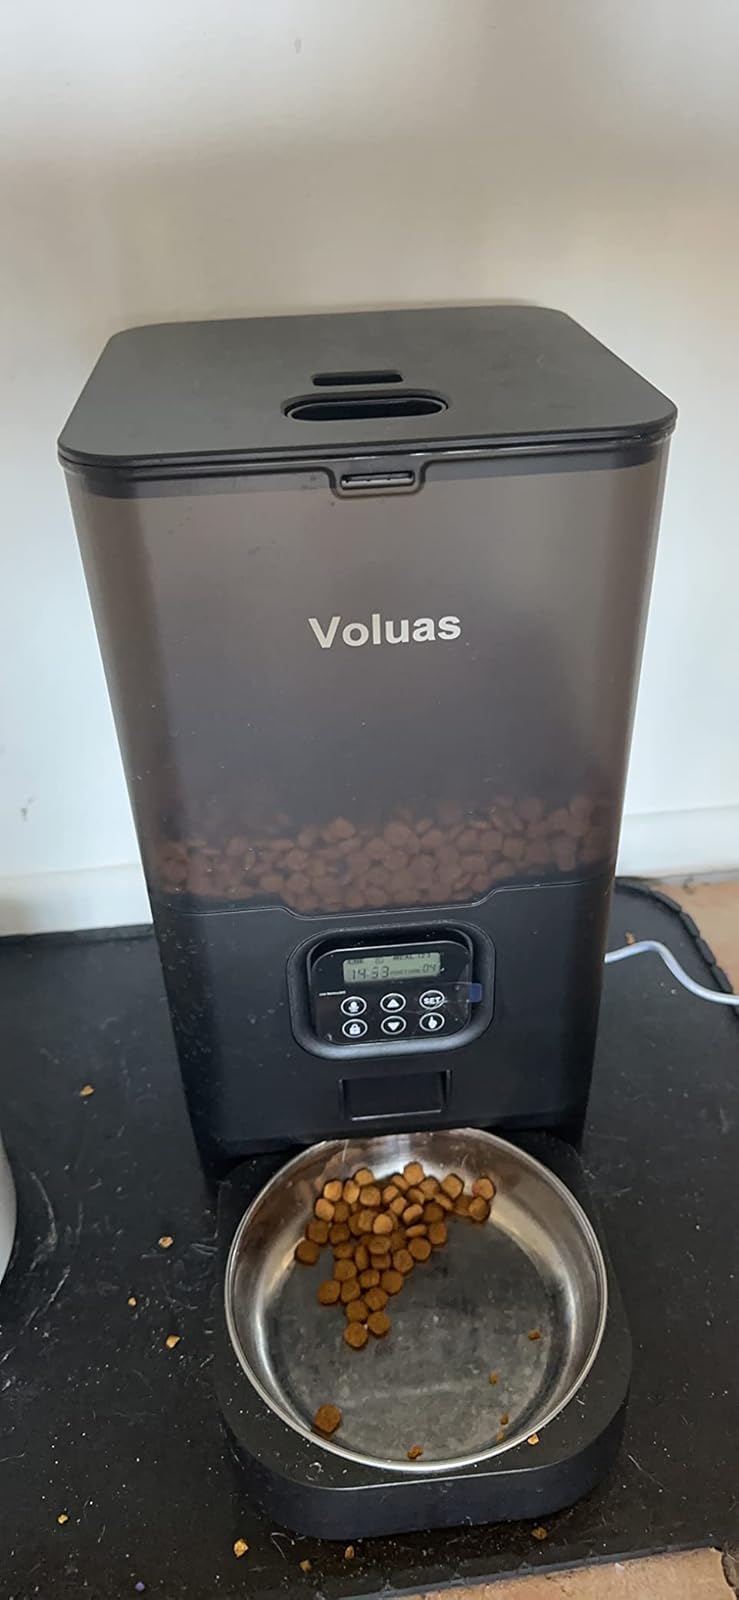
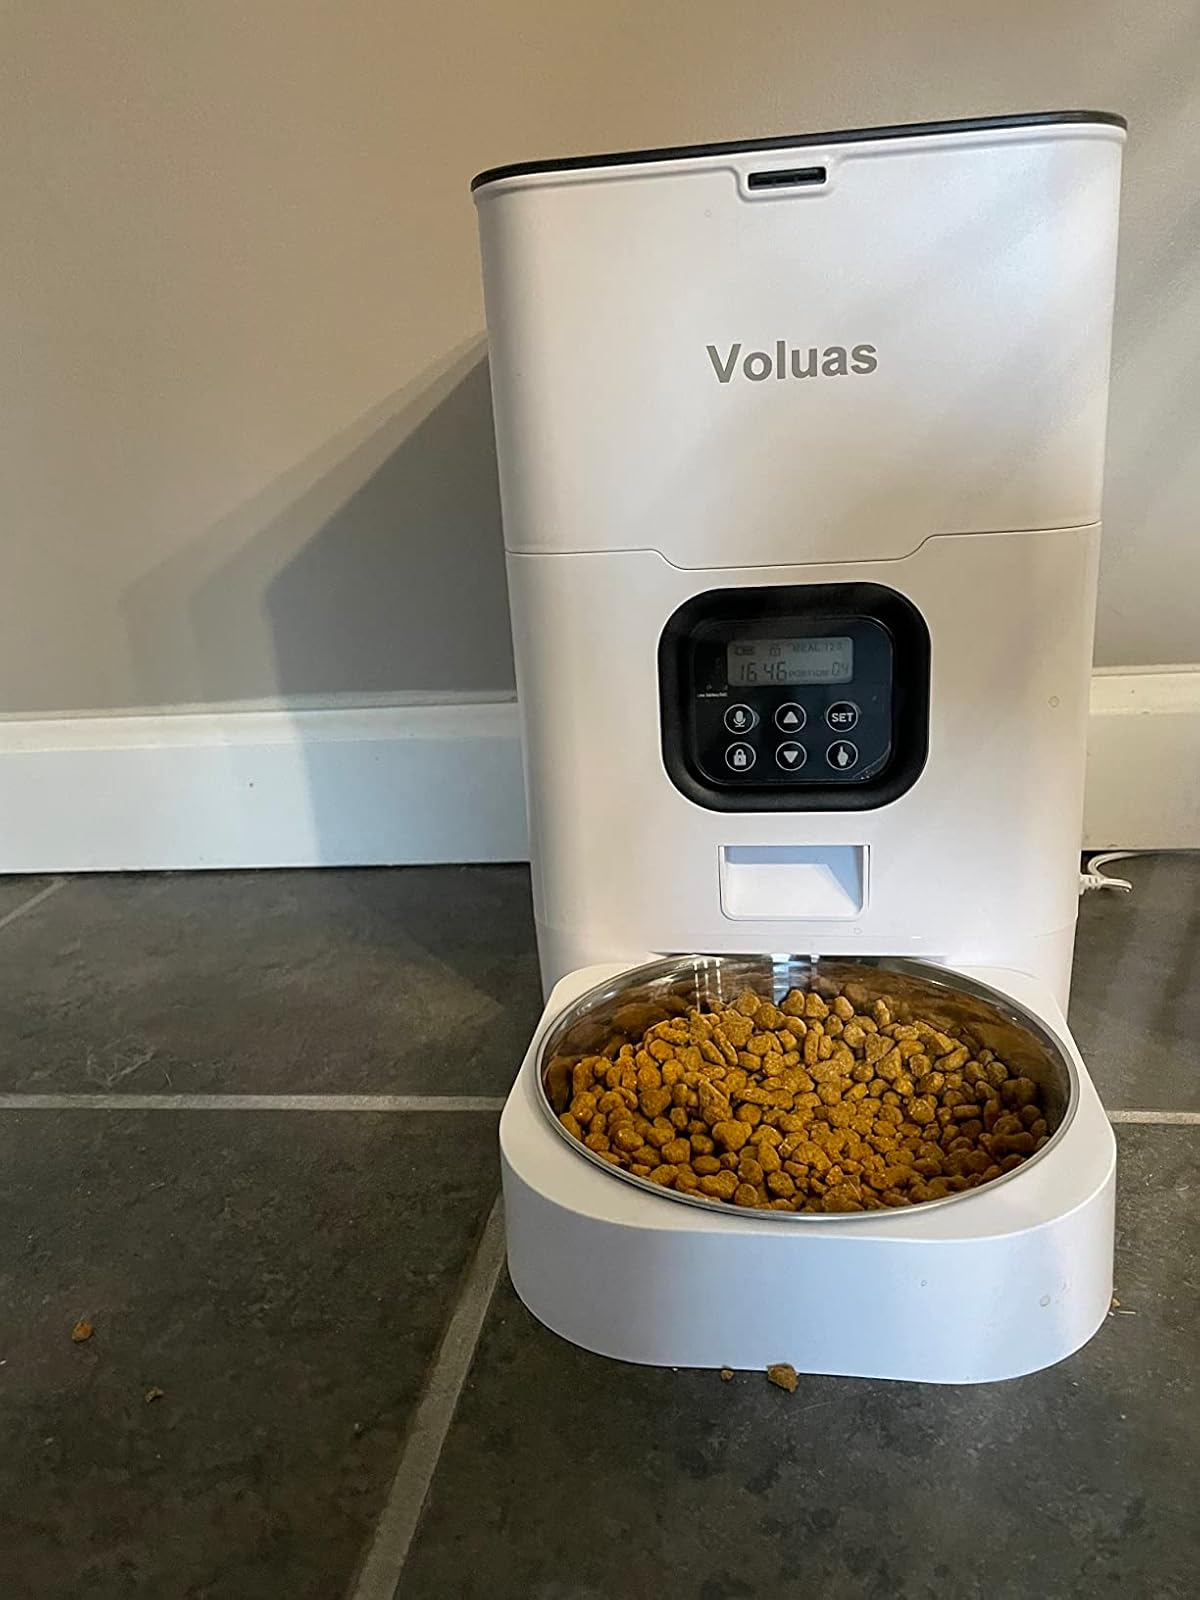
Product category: items_feeder
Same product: no